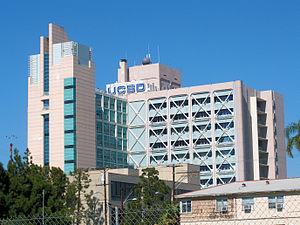
L’UC San Diego Health System est un ensemble de sites médicaux et universitaires lié à l'université de Californie à San Diego, à San Diego, Californie.